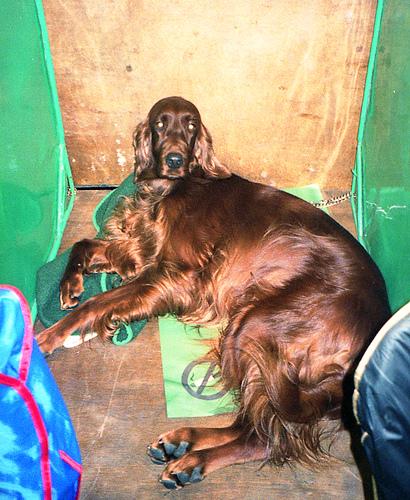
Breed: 207-n000011-Irish_setter